William F. Howe (lawyer)

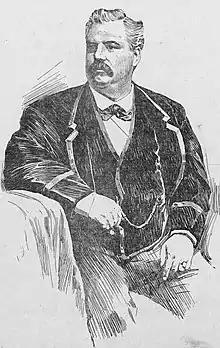

William Frederick Howe (1828 – September 2, 1902) was an American trial lawyer with the New York City firm Howe and Hummel.